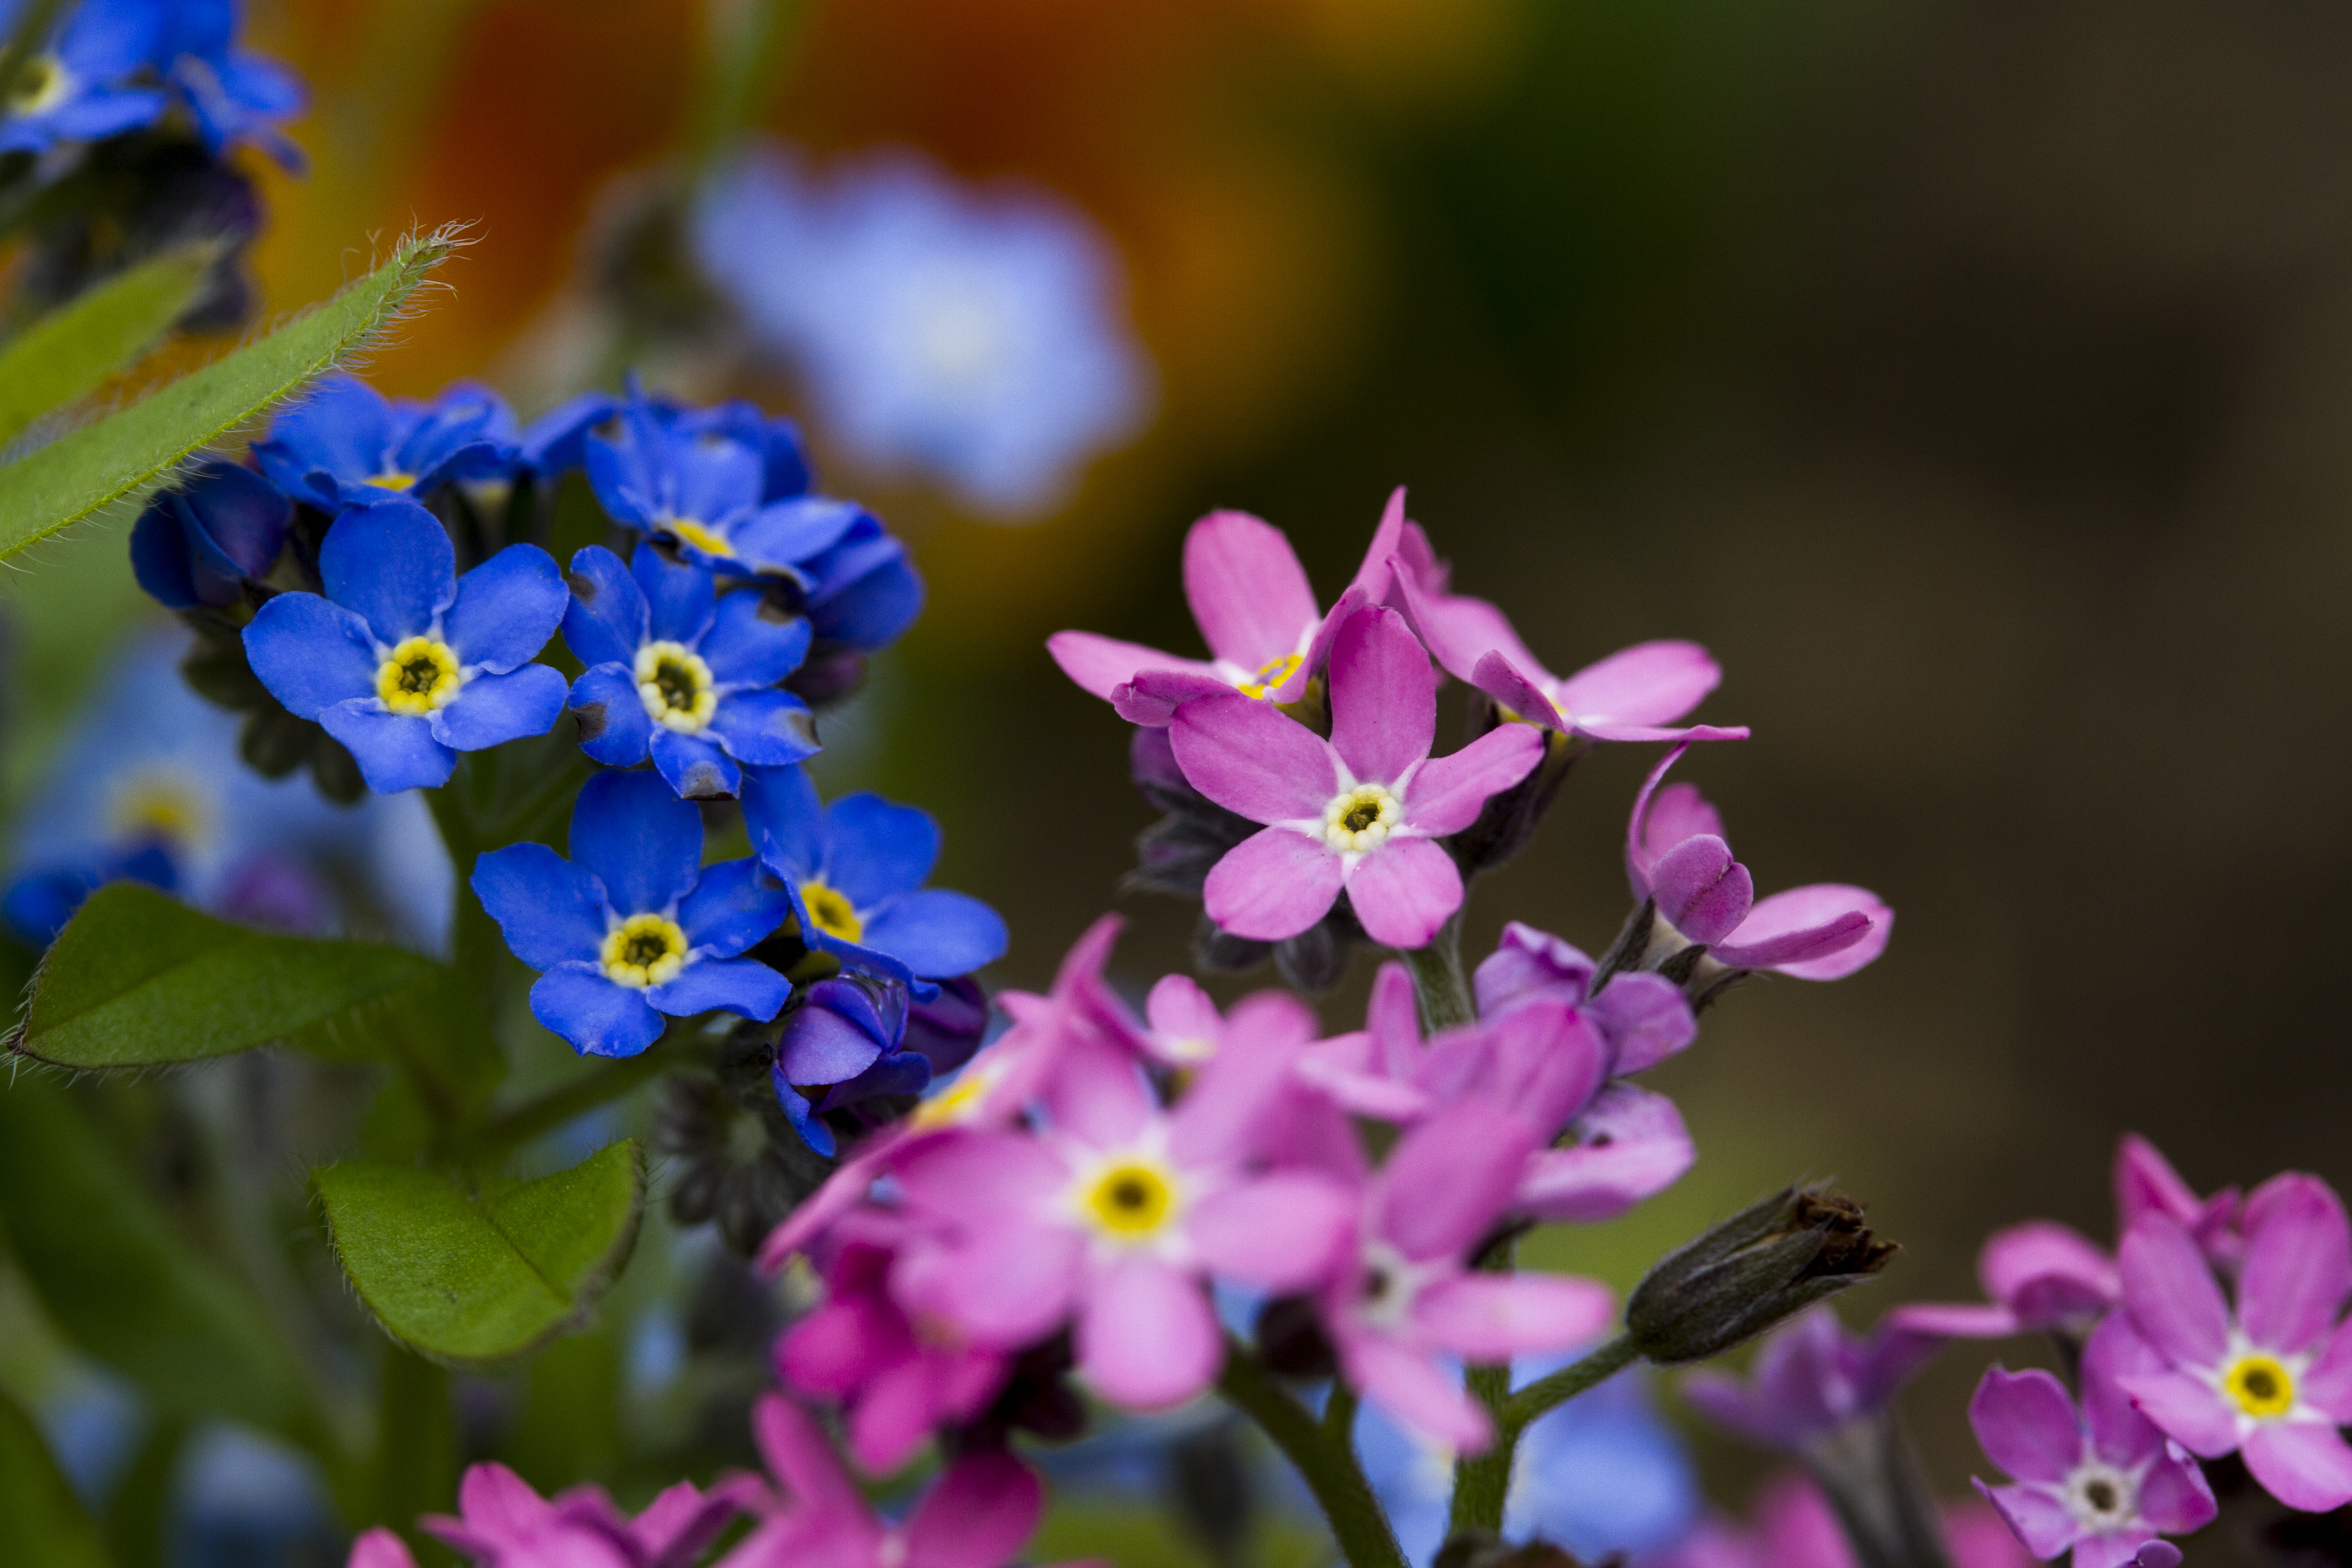
nature, blossom, plant, flower, petal, botany, flora, wildflower, uk, peterborough, macro photography, flowering plant, annual plant, land plant